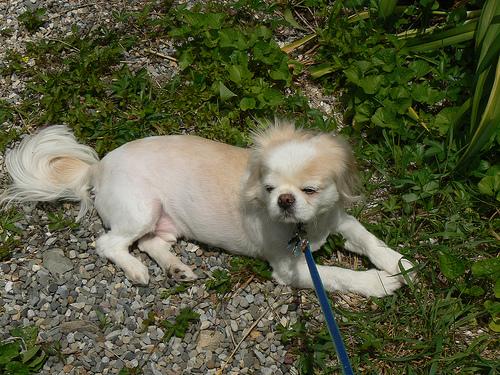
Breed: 480-n000125-Pekinese